Flat cap

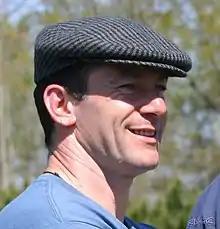
Woollen flat cap worn by the British actor Jason Isaacs (2005)

A flat cap is a rounded cap with a small stiff brim in front, originating in Northern England. The hat is also known in Ireland as a paddy cap; in Scotland as a bunnet; in Wales as a Dai cap; and in the United States as an English cap or Irish cap. Various other terms exist (scally cap, cabbie cap, driver cap, golf cap, longshoreman cap, ivy cap, jeff cap, train engineer cap and sixpence amongst others). Flat caps are usually made of tweed, wool or cotton, while some are made using leather, linen or corduroy. The inside of the cap is commonly lined for comfort and warmth.